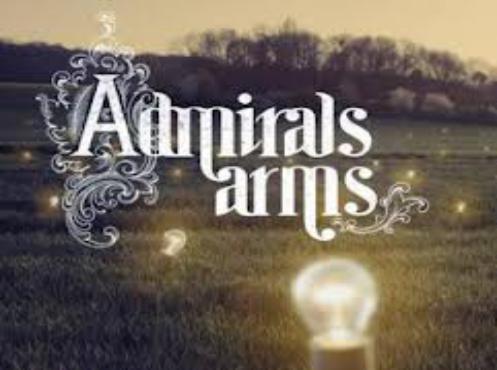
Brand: Admiral
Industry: Clothes